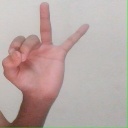
अक्षर: ण